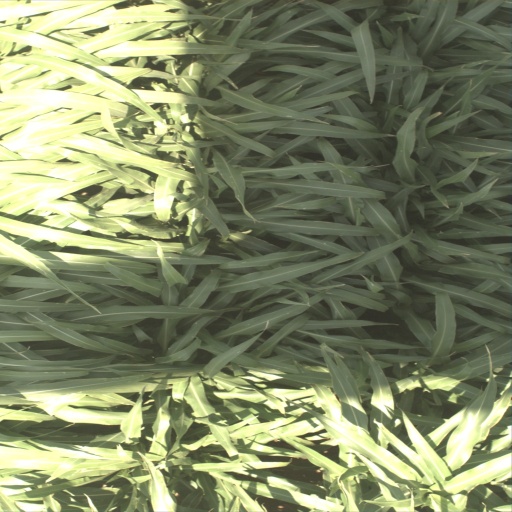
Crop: sorghum